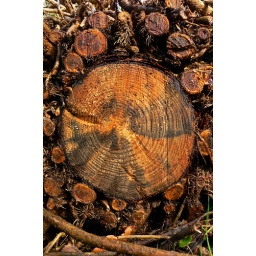
a cross section of a tree enshrouded in ivy